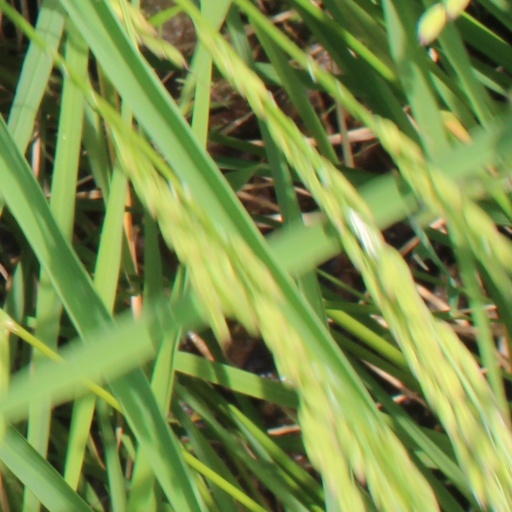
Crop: rice